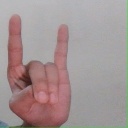
अक्षर: श